Answer in natural language. Which object is closer to the camera taking this photo, Window or brown rectangular extendable dining table? Choose between the following options: Window or brown rectangular extendable dining table
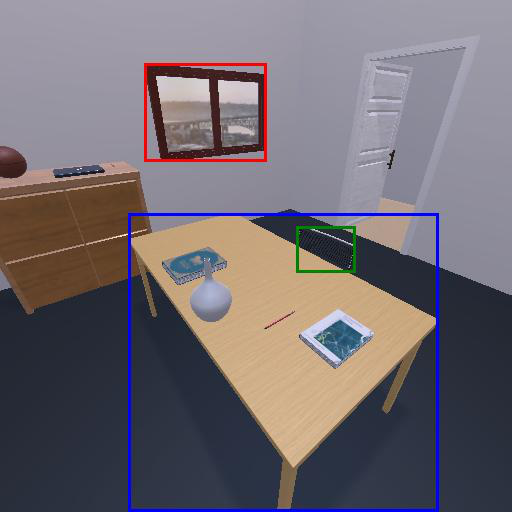
<answer>brown rectangular extendable dining table</answer>